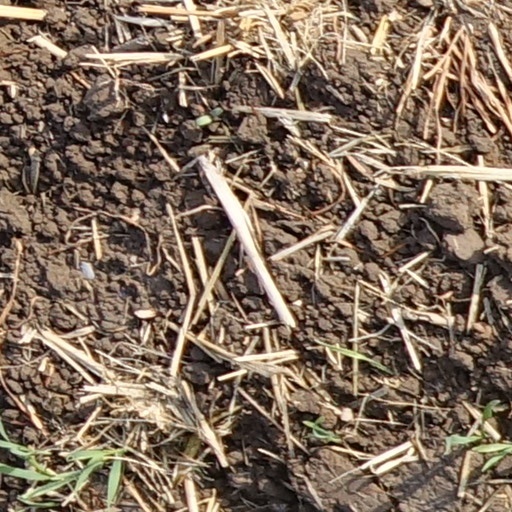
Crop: wheat